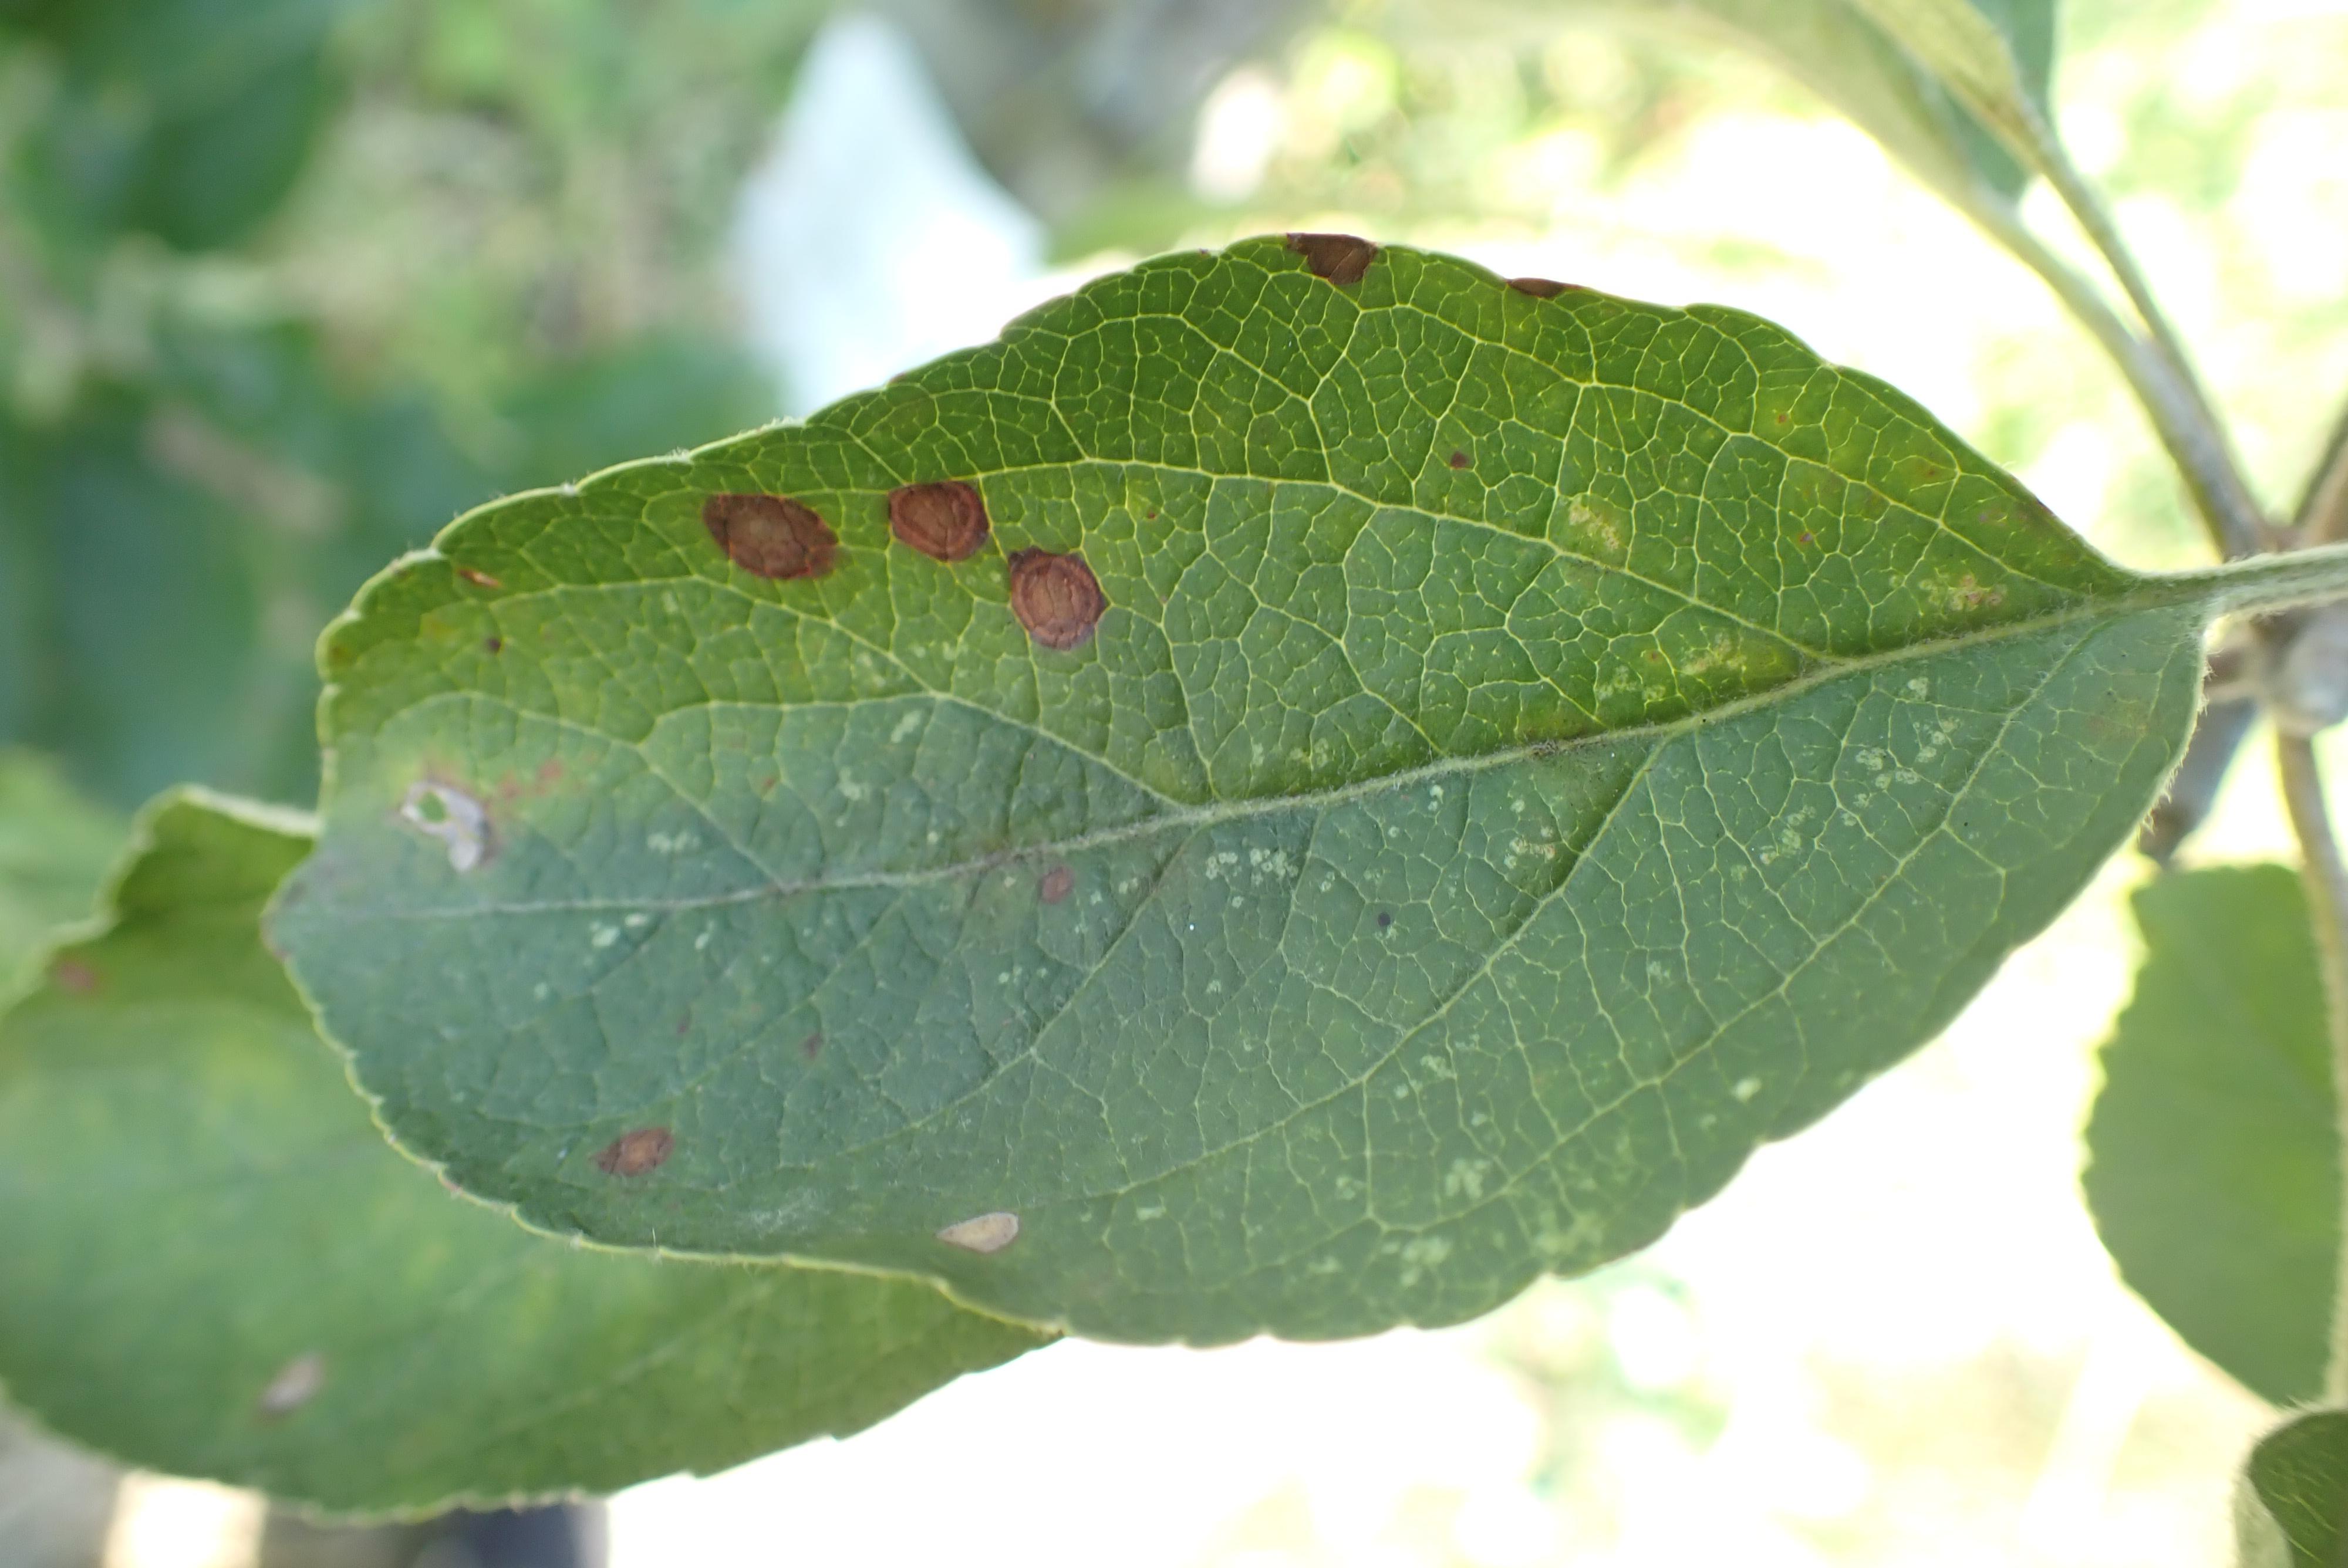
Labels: frog_eye_leaf_spot, complex